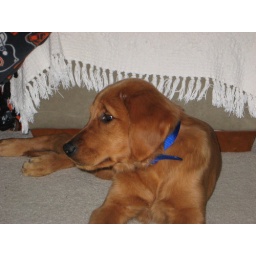
I see a big black dog over there...